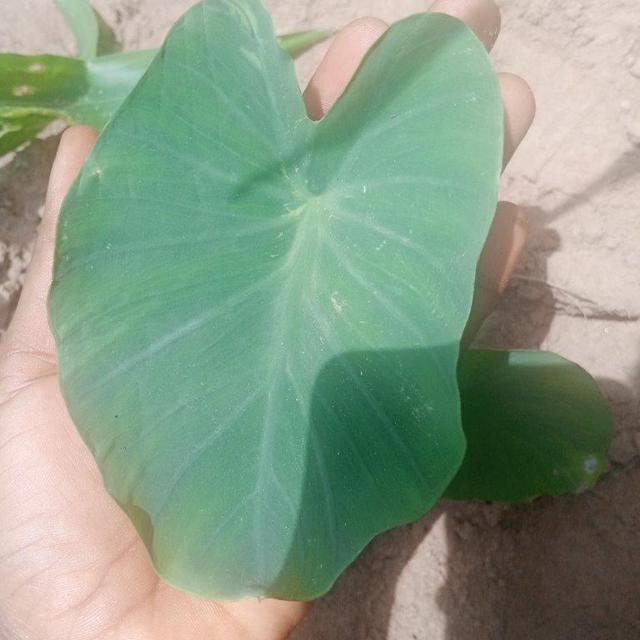
Label: Early_Blight